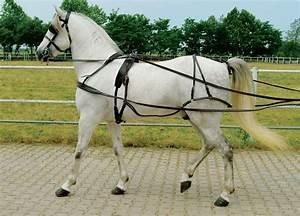
horse